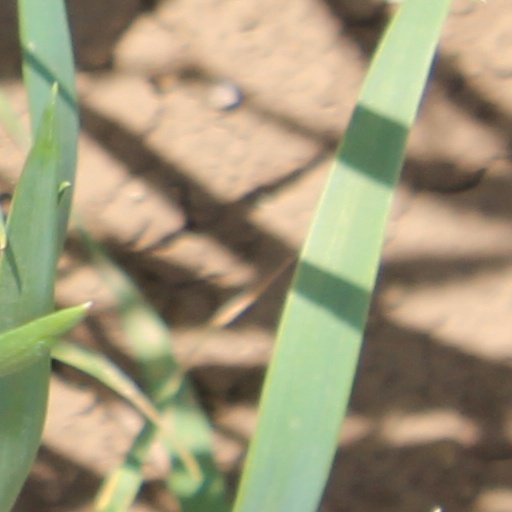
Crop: wheat